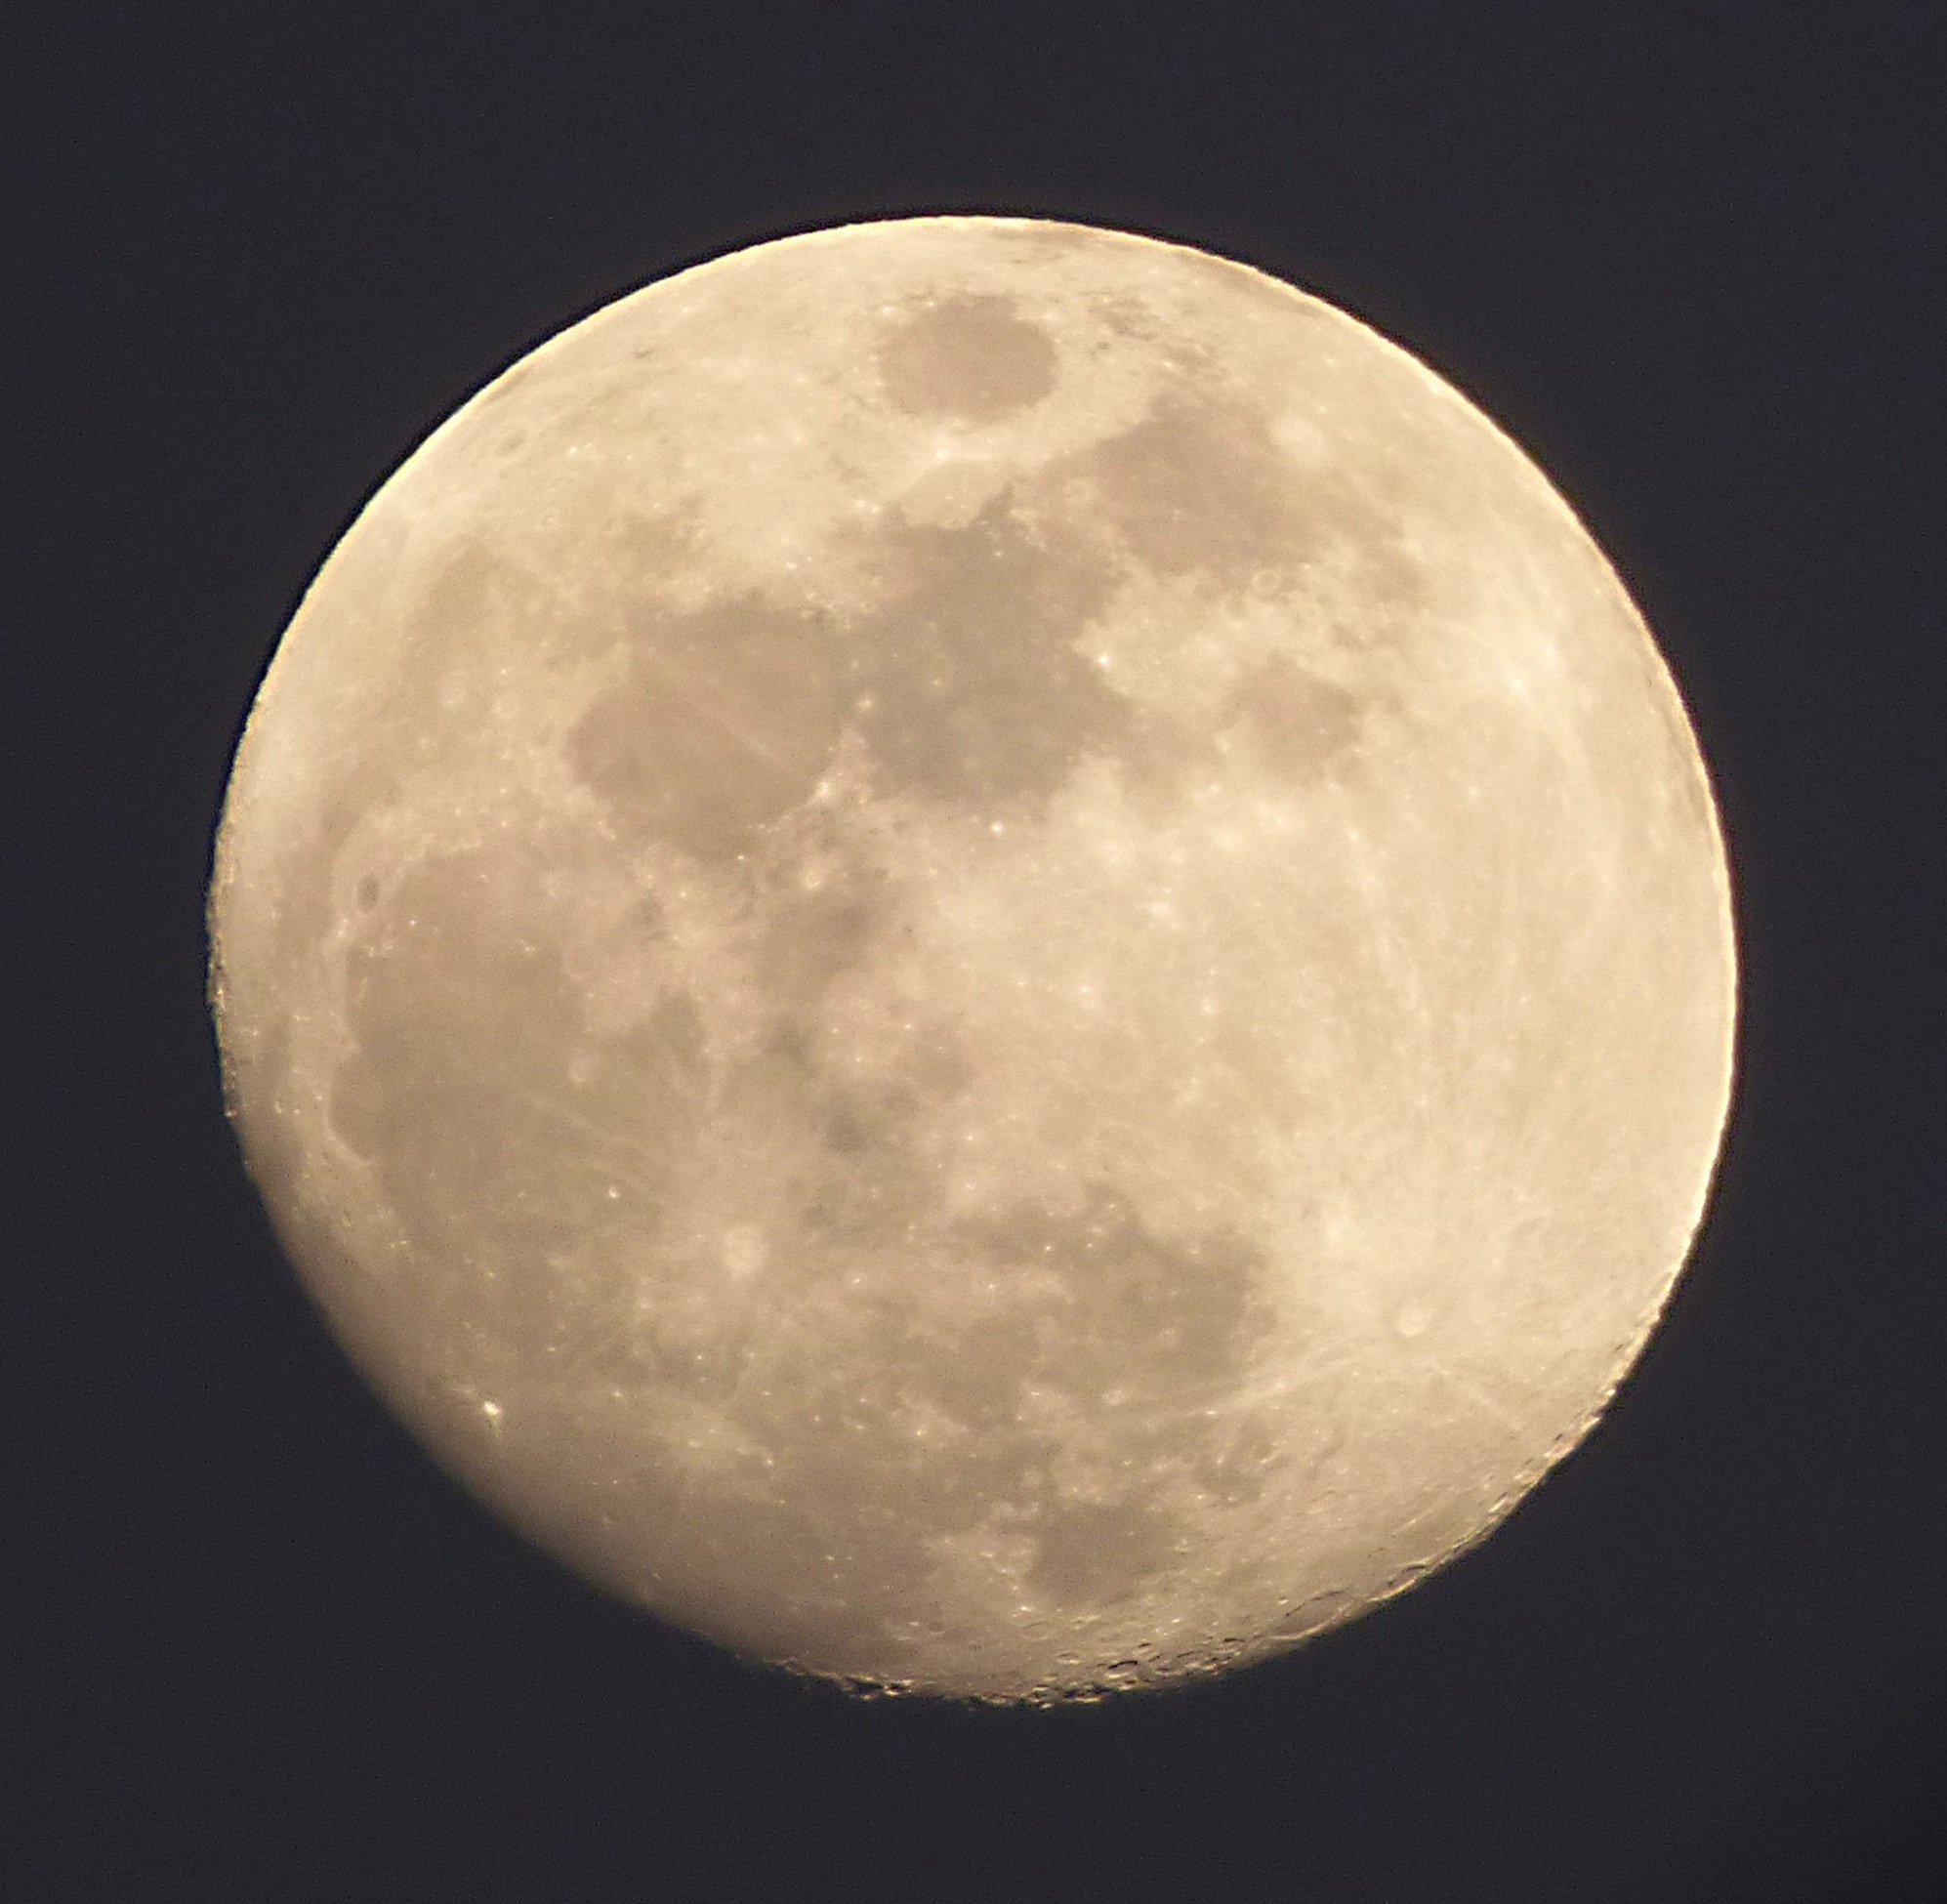
atmosphere, moon, full moon, circle, craters, details, astronomical object, celestial event